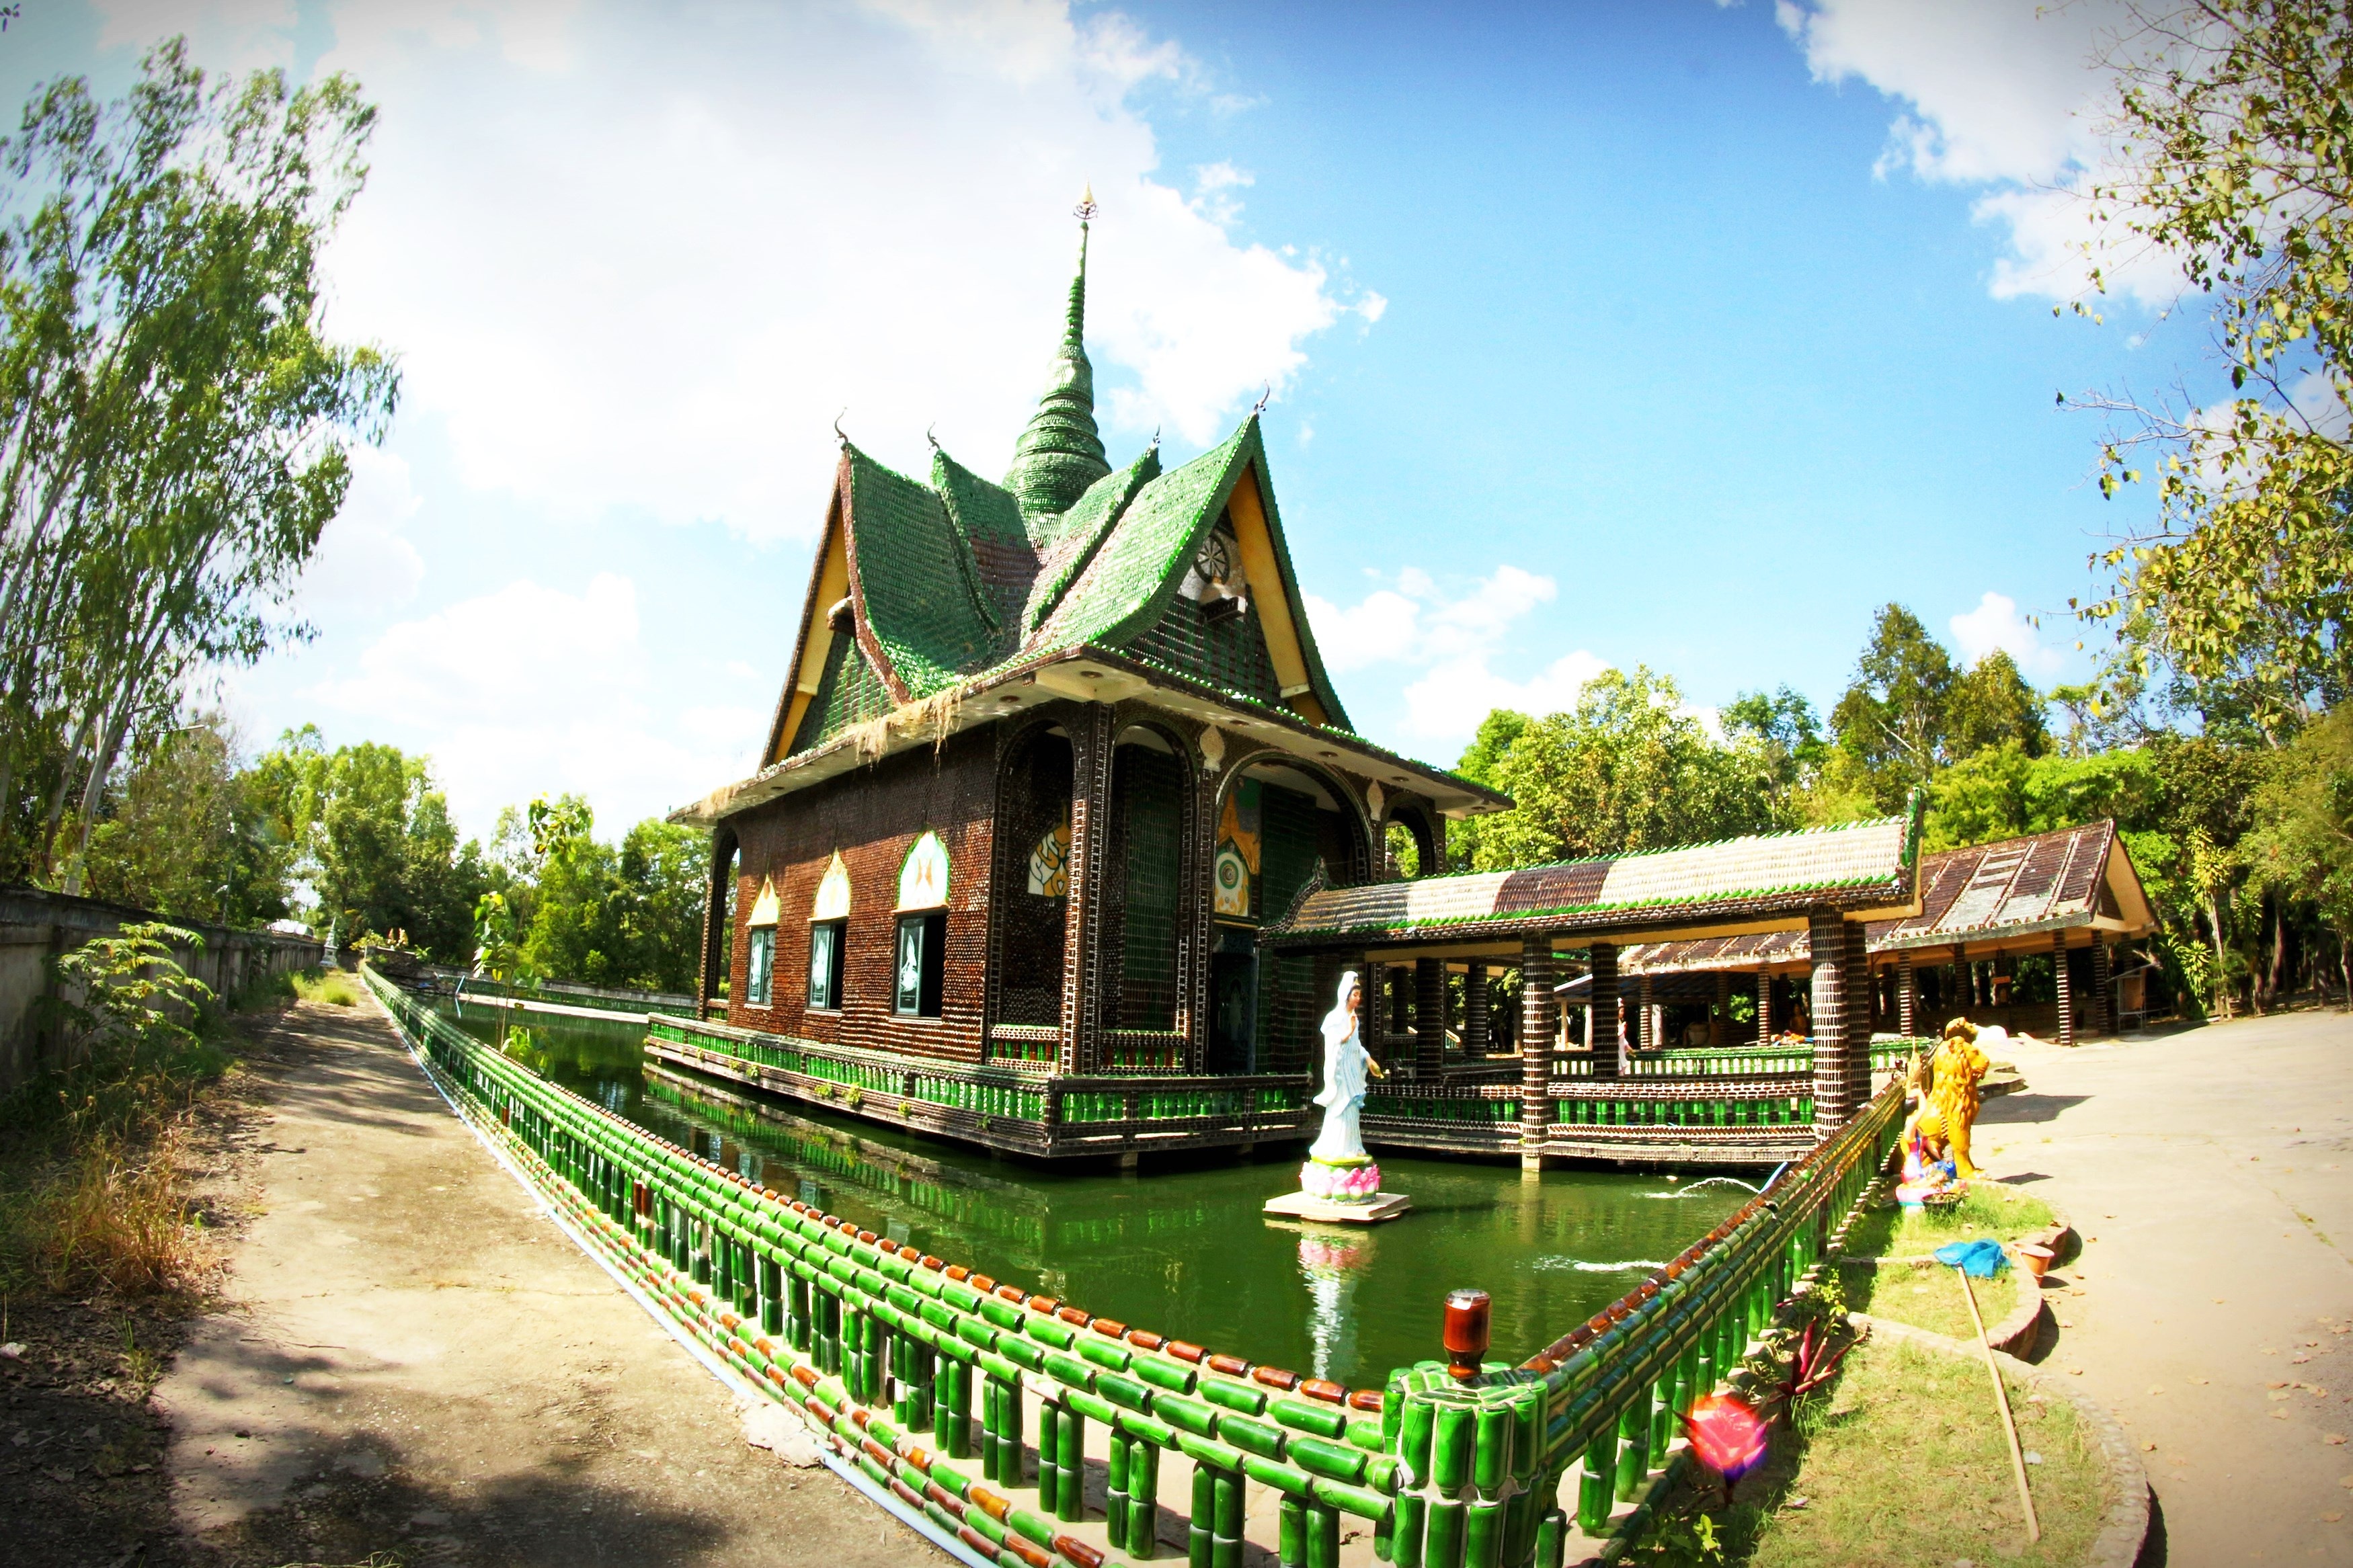
creative, architecture, vintage, texture, flower, glass, building, palace, old, wall, travel, decoration, pattern, line, green, color, brown, buddhist, buddhism, asia, bottle, craft, stack, tourism, concrete, place of worship, thailand, art, background, temple, resort, faith, decorative, shrine, beautiful, estate, thai, wat, bottom, belief, lan, shinto shrine